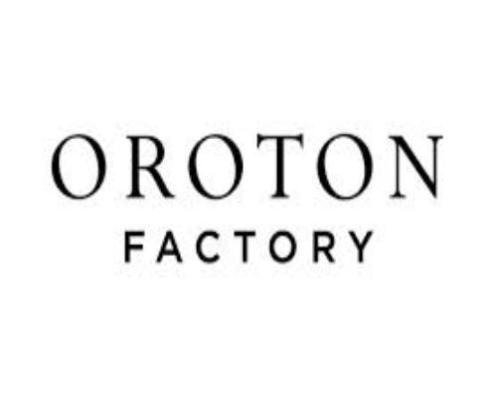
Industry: Clothes